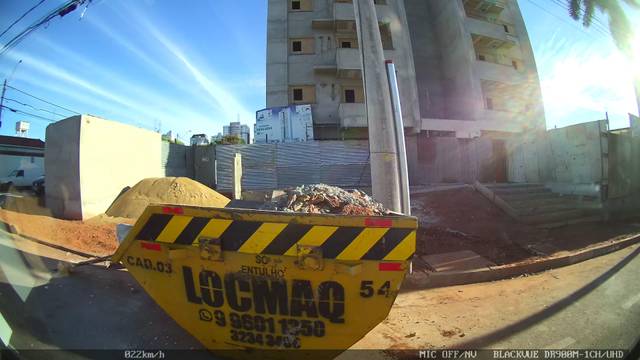
Region: Brazil
Coordinates: -20.824, -49.381